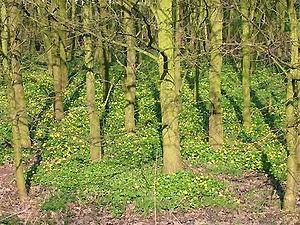
La ficaire fausse-renoncule, plus simplement ficaire est une plante herbacée vivace de la famille des Ranunculaceae.